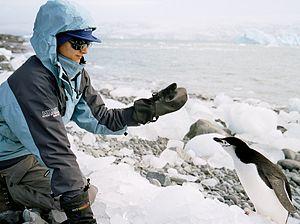
L'Antarctique, parfois appelé « le Continent Austral » ou « le Continent Blanc », est le continent le plus méridional de la Terre. Situé autour du pôle Sud, il est entouré des océans Atlantique, Indien et Pacifique et des mers de Ross et de Weddell. Il forme le cœur de la région antarctique qui inclut également les parties émergées du plateau des Kerguelen ainsi que d'autres territoires insulaires de la plaque antarctique plus ou moins proches. L'ensemble de ces territoires, qui partagent des caractéristiques écologiques communes, constitue l'écozone antarctique.
La Bulgarie, en forme longue la république de Bulgarie, est un pays d’Europe du Sud-Est situé dans les Balkans. Elle est bordée par la mer Noire à l'est, au sud par la Grèce et la Turquie, au nord par le Danube et la Roumanie, à l’ouest par la Serbie et la Macédoine du Nord. Sa capitale est Sofia.